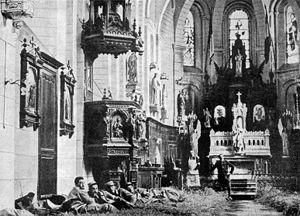
MANQUE DE PRÉPARATION DE L'HOPITAL
Aubigny-les-Pothées est une commune française, située dans le département des Ardennes en région Grand Est.